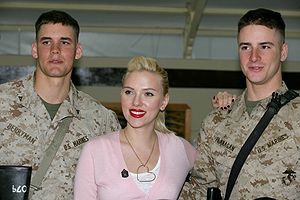
Scarlett Johansson / Skuespillerkarriere / 2008–2011
Johansson med marinesoldater den 20. januar 2008, under hendes fem-dages tur til Golf-regionen.
Scarlett Johansson er en amerikansk skuespillerinde, model og sanger.